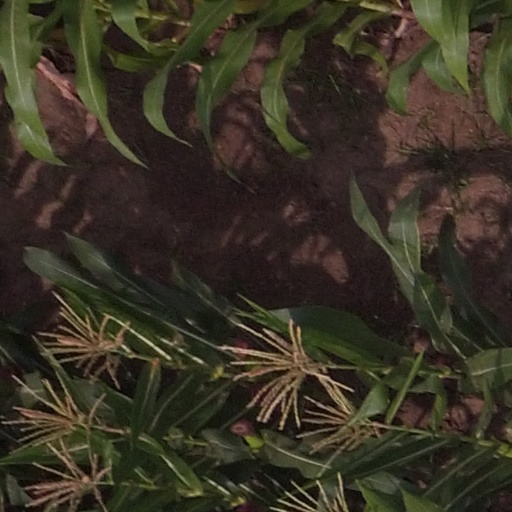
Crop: maize; corn